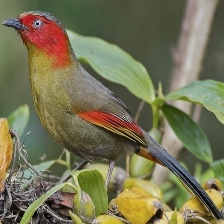
Species: SCARLET FACED LIOCICHLA
Scientific name: LIOCICHLA RIPPONI